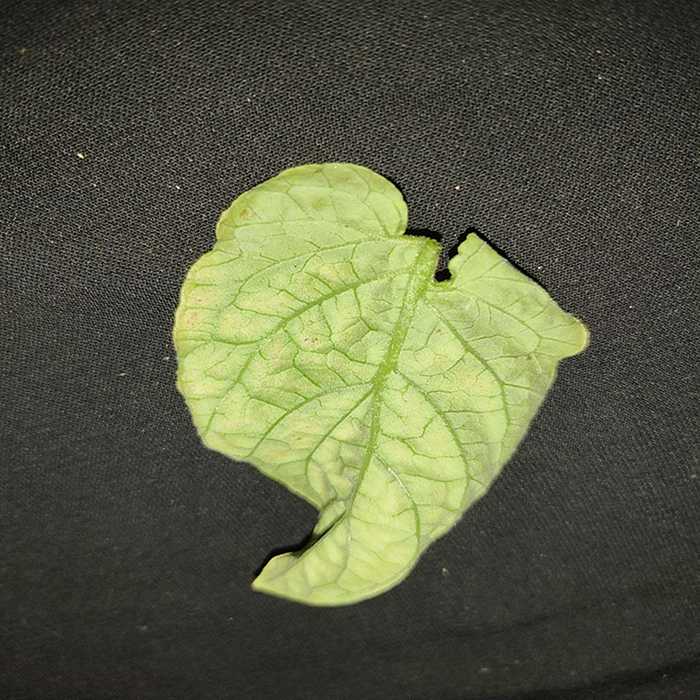
Plant: Tomato
Label: Tomato spotted wilt